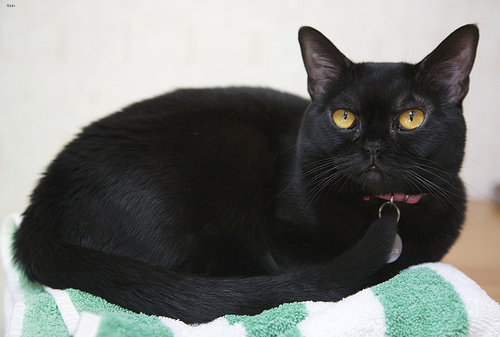
Animal: cat
Breed: Bombay